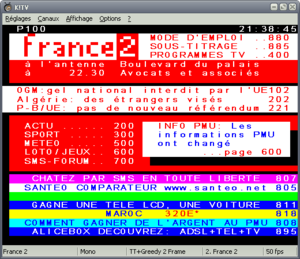
K!TV est un logiciel libre permettant aux possesseurs d'une carte de télévision de regarder des émissions sur leur ordinateur. Il peut se substituer aux logiciels propriétaires généralement livrés avec ce type de carte tout en offrant une qualité d'image souvent supérieure. L'affichage des programmes télévisuels se fait grâce à la technologie EPG, permet le télétexte, et est compatible avec une grande majorité des cartes sans pour autant nécessiter de pilote.
Le télétexte est un service permettant de délivrer des informations sous format texte et animations, retransmis dans les signaux de télédiffusion d'une chaîne. Dans sa formule analogique, il exploite les lignes invisibles du signal vidéo. Pour la télédiffusion numérique, les données sont multiplexées à celles de l'image et du son et accessibles à une adresse numérique spécifique que les récepteurs ou téléviseurs savent recueillir et interpréter.